Salangidae

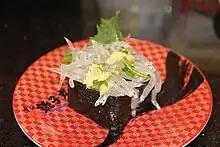
Japanese sushi with "Salangichthys microdon" ("shirauo")

Icefish support important fisheries and are eaten in East Asia, often after being dried or cooked. They are also exported to southern Europe for use as a replacement for the more expensive transparent goby, a Mediterranean species used in the local cuisine.